Aerial tramway

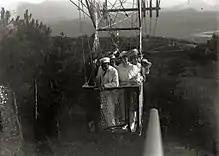
Cable car in the Mount Ulia, Spain

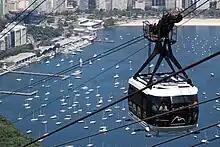
Cable car in Rio de Janeiro, Brazil

In the beginning of the 20th century, the rise of the middle class and the leisure industry allowed for investment in sight-seeing transport. Prior to 1893, a combined goods and passenger carrying cableway was installed at Gibraltar. Initially, its passengers were military personnel. An 1893 industry publication said of a two-mile system in Hong Kong that it "is the only wire tramway which has been erected exclusively for the carriage of individuals" (albeit workmen). After the pioneer cable car suitable for public transport on Mount Ulia in 1907 (San Sebastián, Spain) by Leonardo Torres Quevedo and the Wetterhorn Elevator (Grindelwald, Switzerland) in 1908, others to the top of high peaks in the Alps of Austria, Germany and Switzerland resulted. They were much less expensive to build than the earlier rack railway.